Roderick Murchison

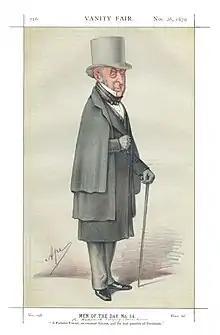
"Vanity Fair" print of Sir Roderick Murchison

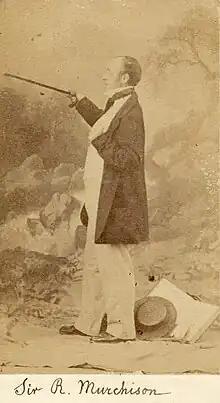
Roderick Impey Murchison posing with cane

Sir Roderick Impey Murchison, 1st Baronet (19 February 1792 – 22 October 1871) was a Scottish geologist who served as director-general of the British Geological Survey from 1855 until his death in 1871. He is noted for investigating and describing the Silurian, Devonian and Permian systems.